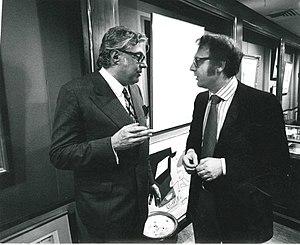
Alberto Bevilacqua est un poète, romancier, cinéaste et journaliste italien.